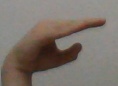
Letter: jeem